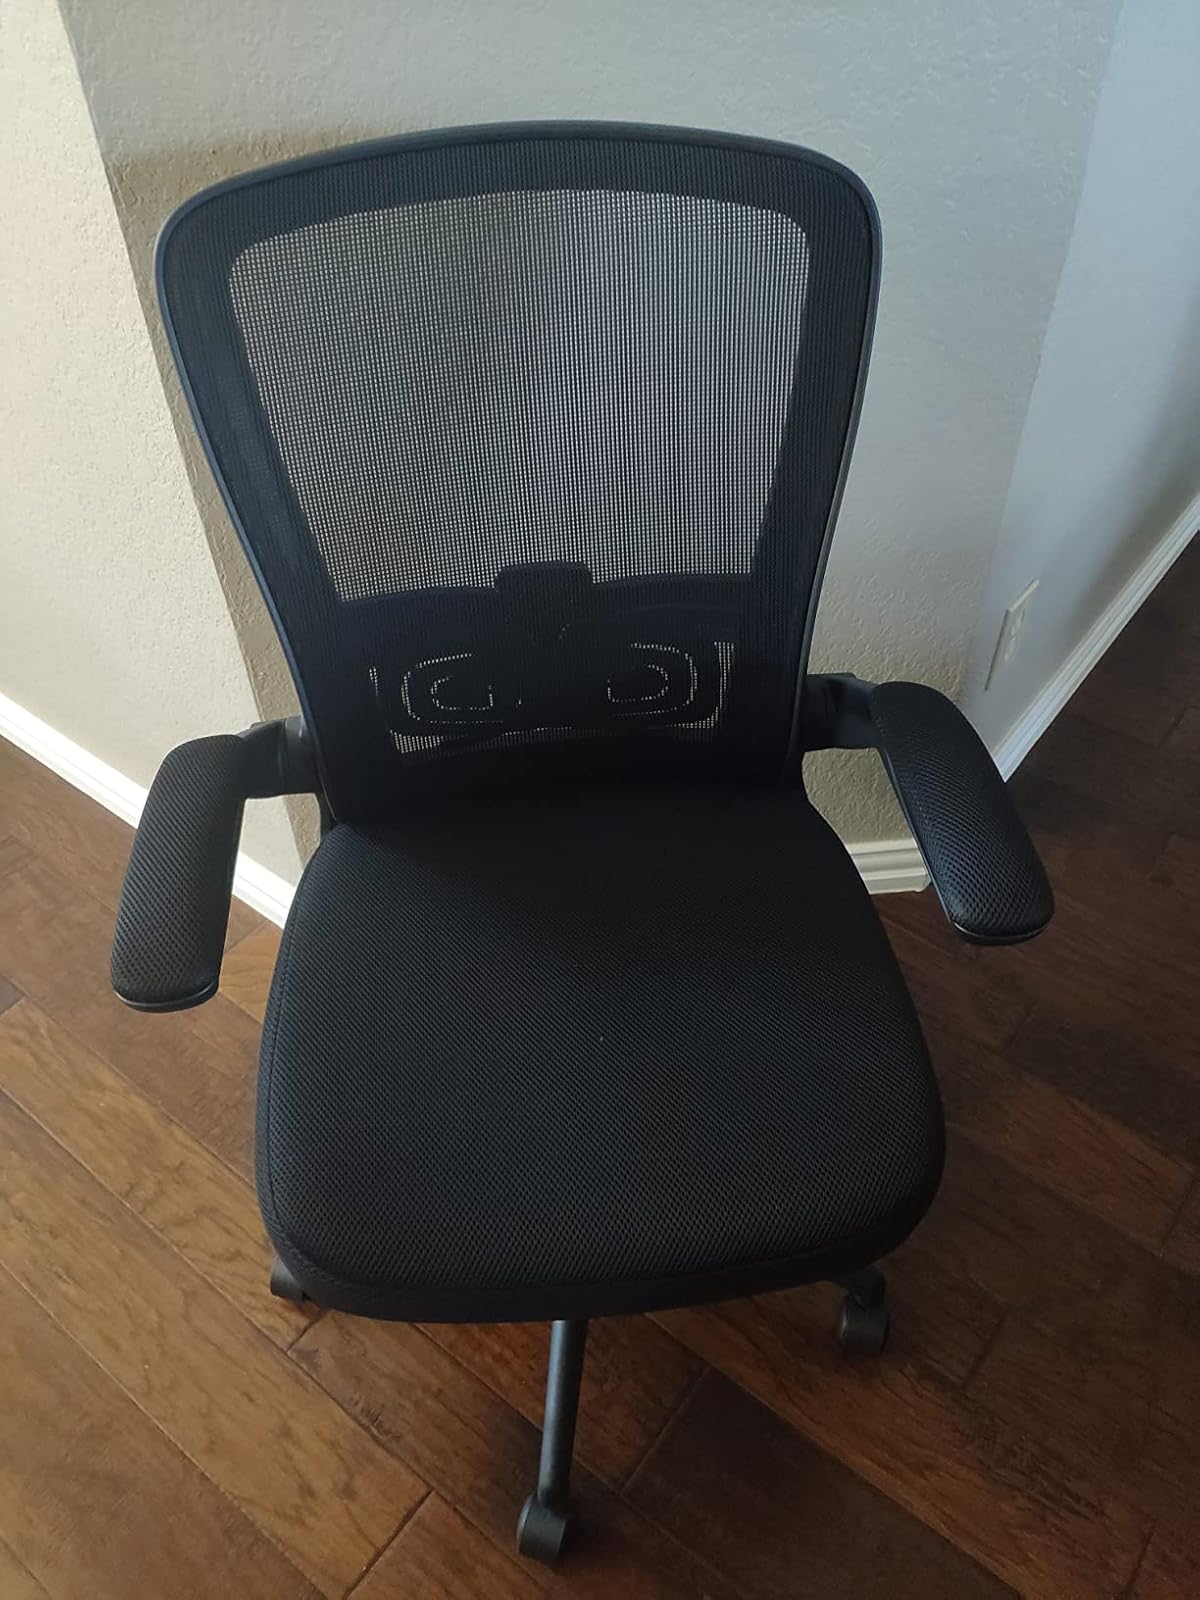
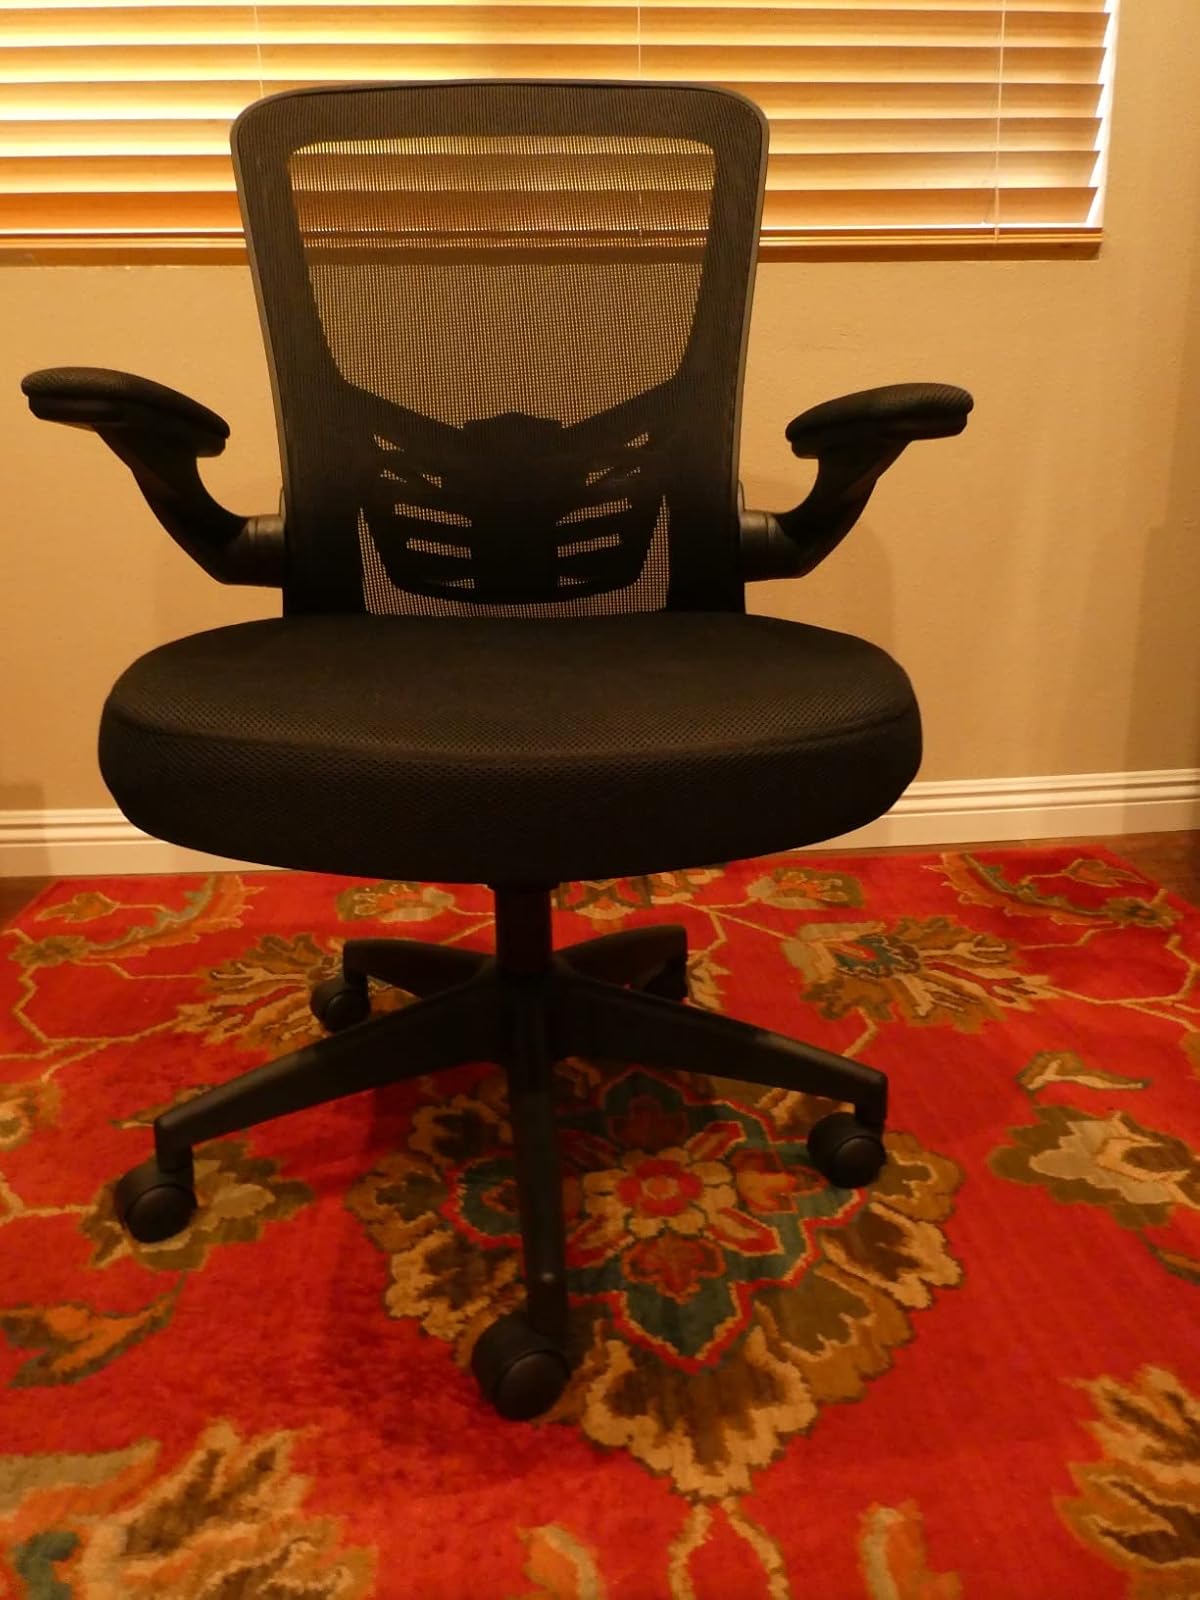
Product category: items_chair
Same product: yes